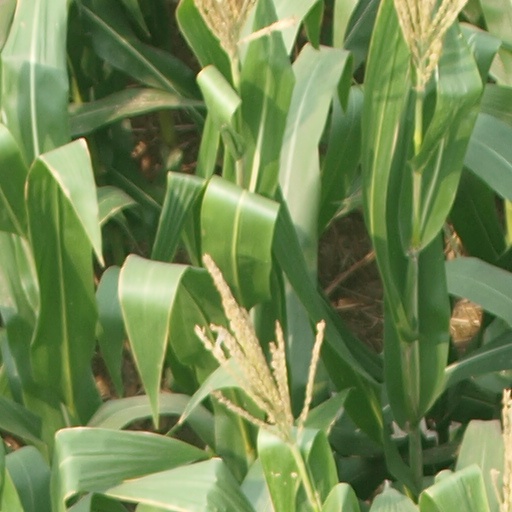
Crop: maize; corn